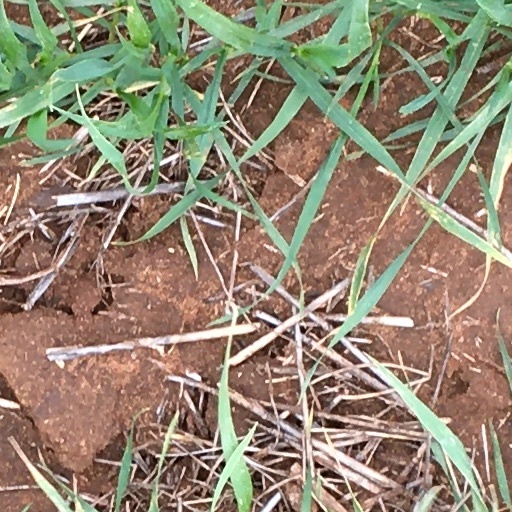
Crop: wheat